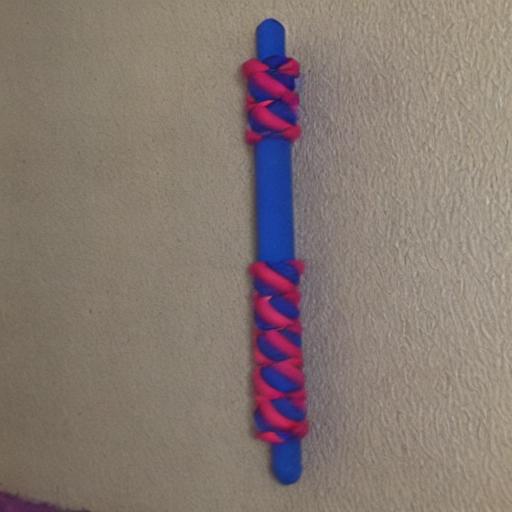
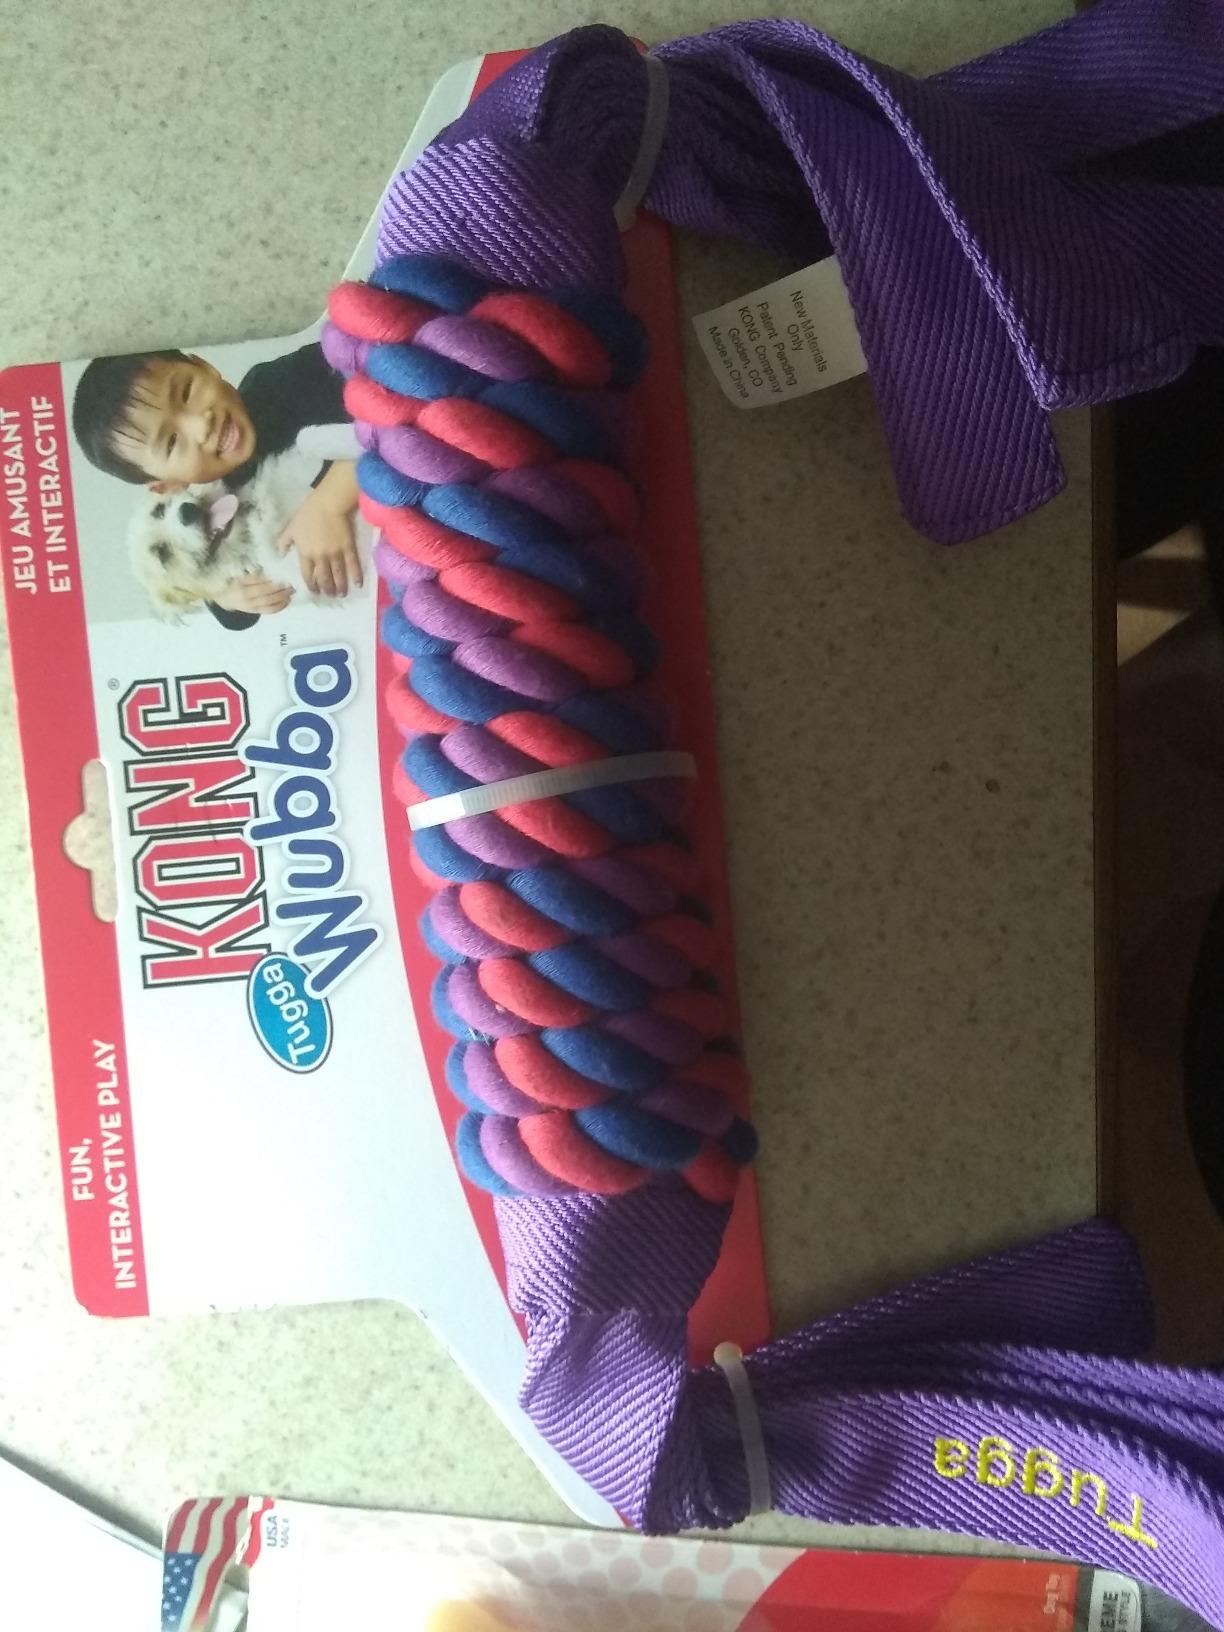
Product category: items_toy
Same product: no